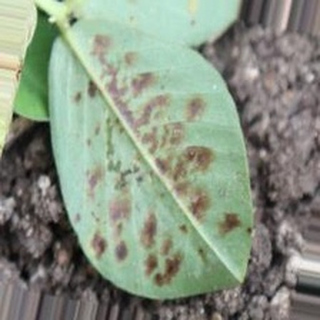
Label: groundnut_rust